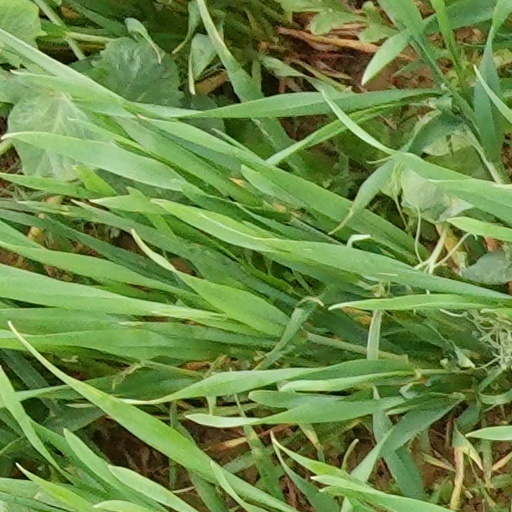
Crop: wheat